Altos de Jalisco

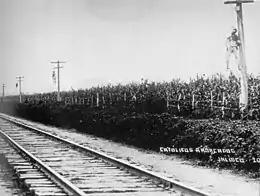
Cristeros executed and hanged by the Mexican government, on display in a railway at the state of Jalisco, 1927.

The region's native inhabitants, the many Chichimeca nations, were gradually eliminated or accepted in peace accords during the 16th century by Spanish conquistadors led by Captains Hernando Martel and Pedro de Anda, in what is known as the Chichimeca War.